Centreville Military Railroad

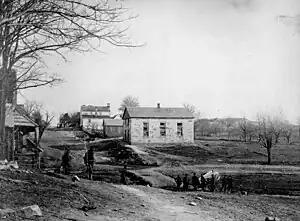
Main street, Centreville, VA. May 1862

Gen Joseph E. Johnston faced a Federal force superior in size, while his own Confederate Army of the Potomac was spread thinly across central Fairfax County, Virginia, at Minor’s Hill, Flint Hill, Pohick, Accotink, Annandale, Munson’s Hill and Mason’s Hill. To prepare a better defensible position, he concentrated his troops on the Centreville Plateau, the high ground between Little Rocky Run and Bull Run along the western edge of Fairfax County, with his main supply base at the Manassas Junction in his rear in Prince William County, Virginia. The Centreville Plateau is located about north of Manassas Junction (modern Manassas, Virginia). The Confederates built an elaborate series of connected forts and military positions, and the Confederate cavalry and advanced pickets and vedettes controlled the countryside as far east as Fairfax Courthouse. The army went into camp and built winter quarters in Centreville which were protected by strong fortifications. The logistics of supplying 40,000 Confederate troops on the front lines grew worse with wet weather in October, so they withdrew even more into Centreville. Behind the lines, warehouses were built at Manassas Junction. Chapman (Beverly) Mill in Thoroughfare Gap, at the border of Prince William and Fauquier counties, also served as a supply depot. Over one million pounds of meat were stored there in the winter of 1861-62 to feed the Confederate Army of the Potomac.